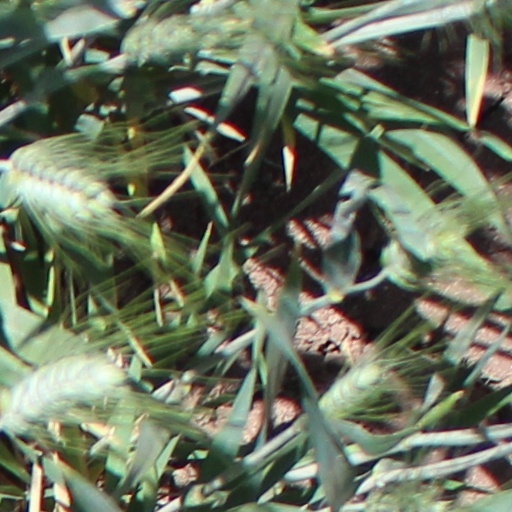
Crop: wheat